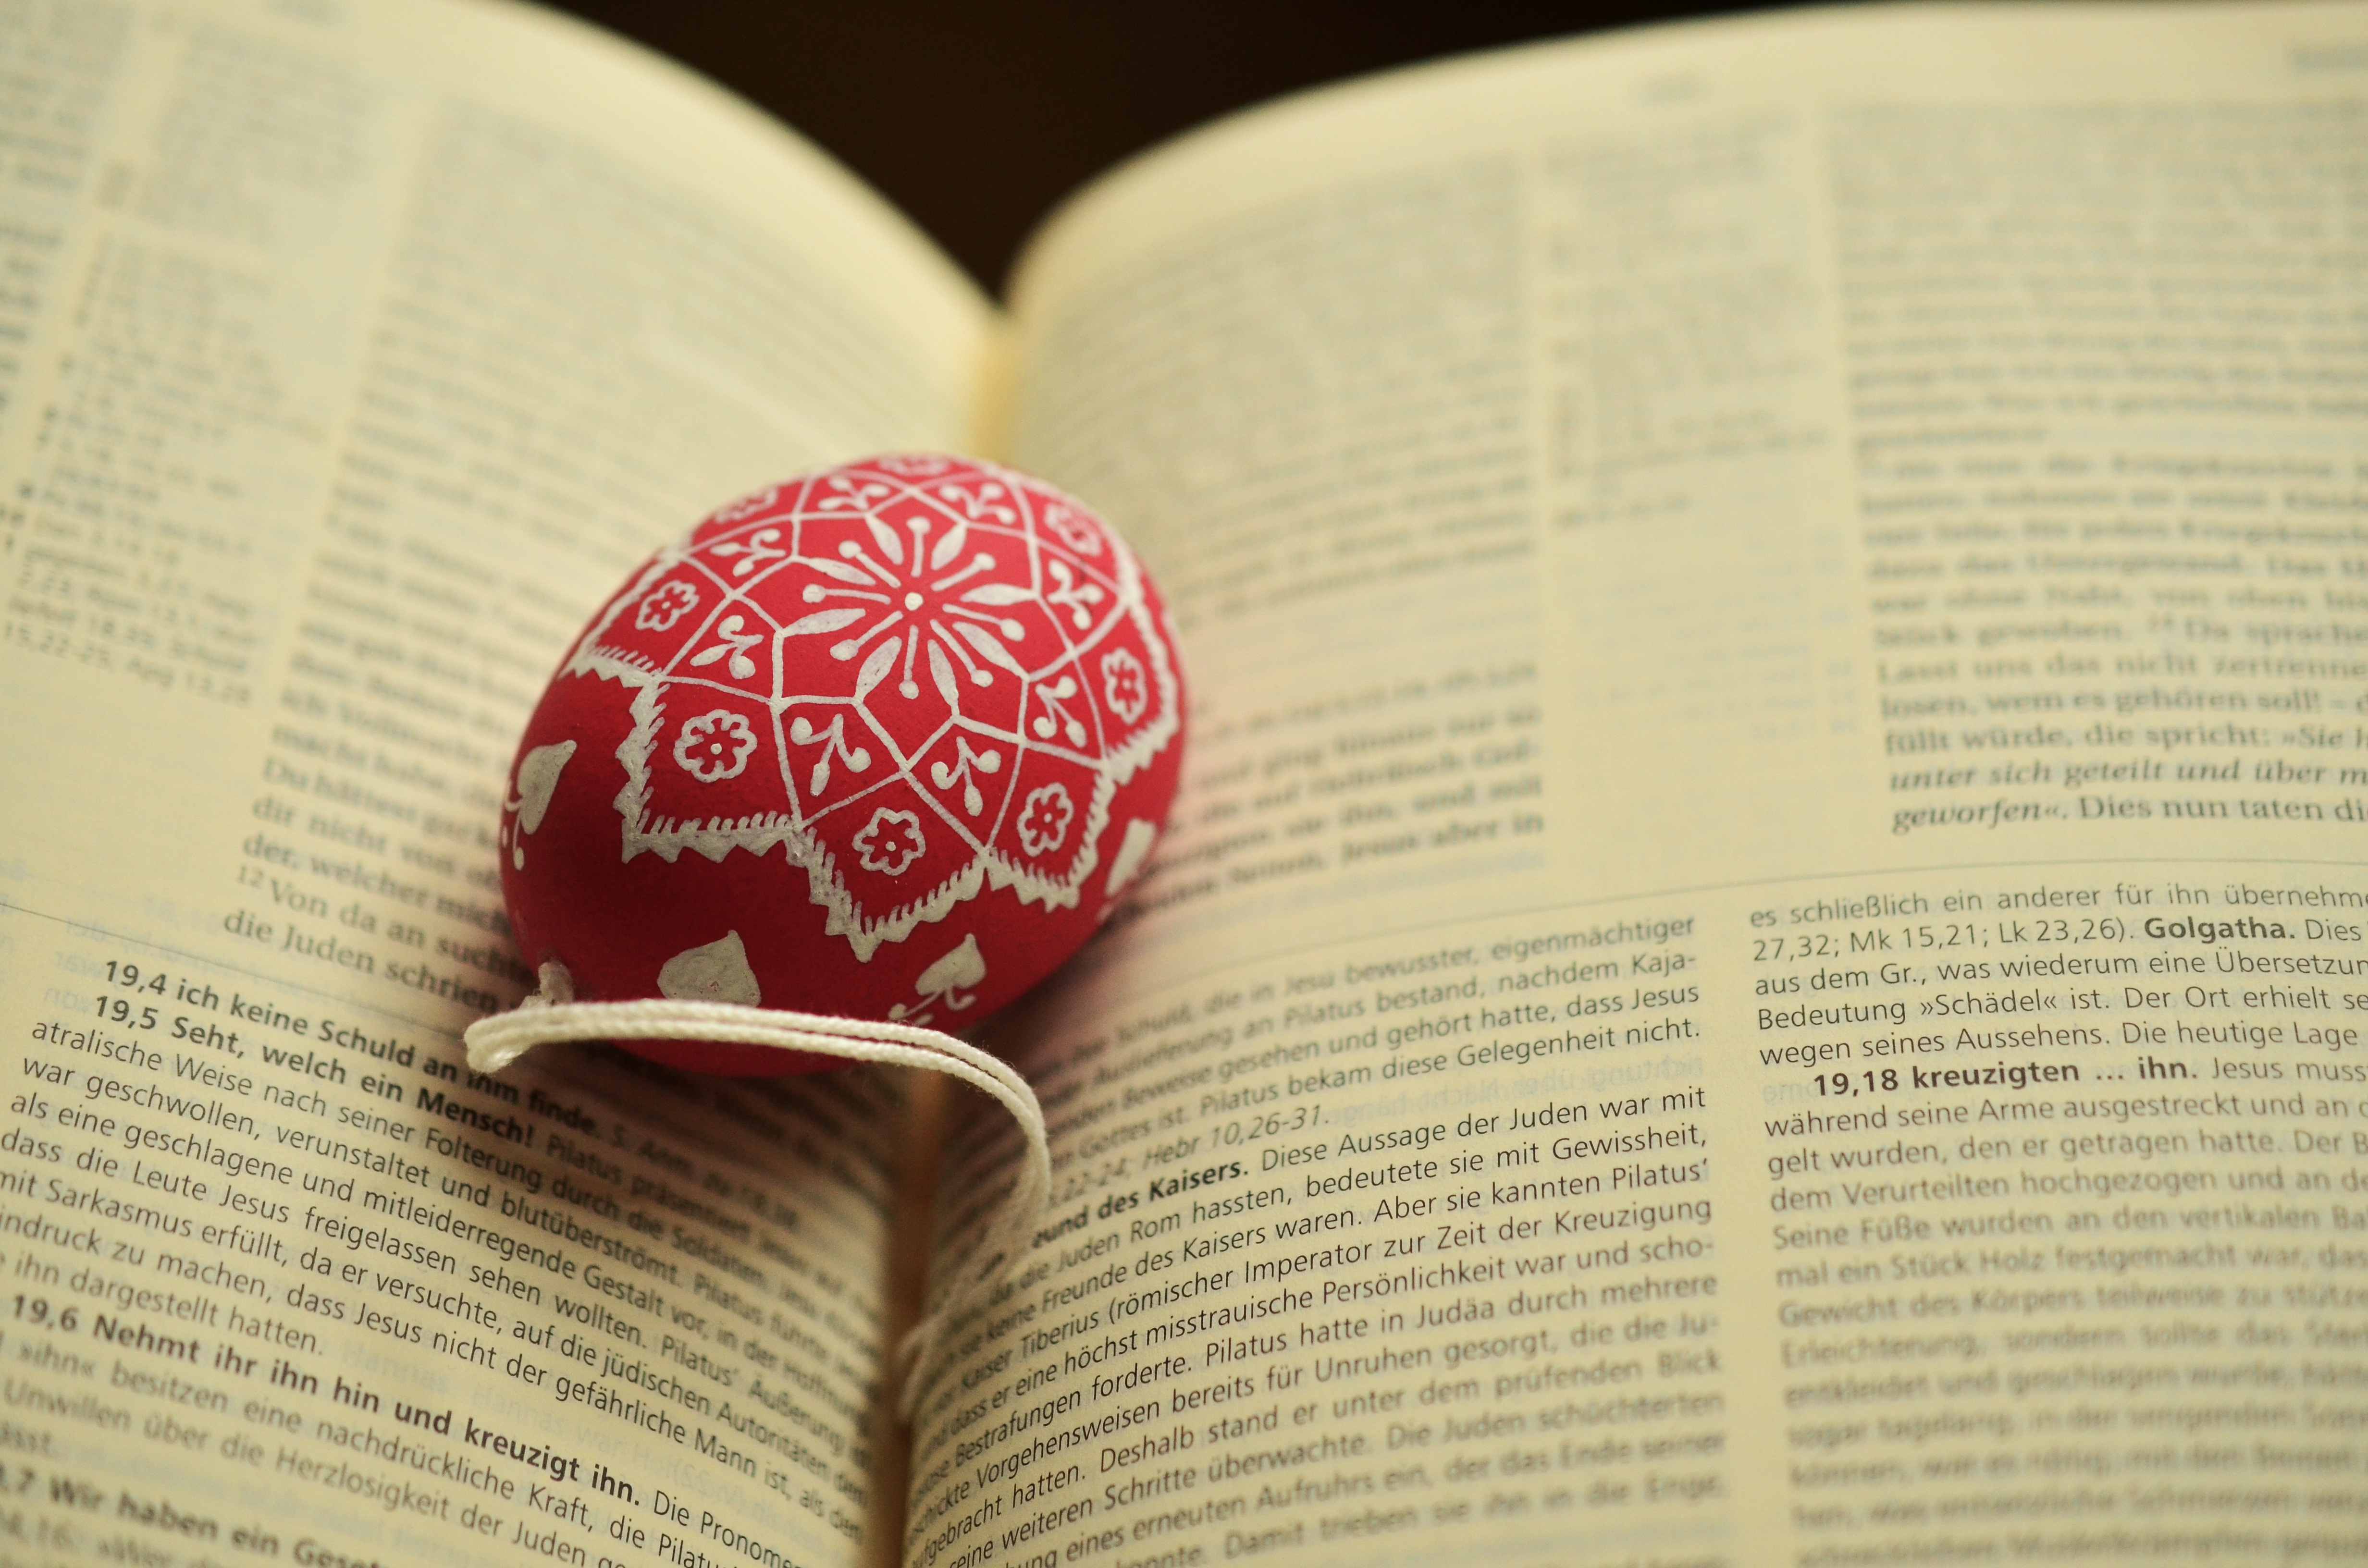
writing, pattern, red, circle, egg, bible, brand, christ, art, festival, design, text, painted, easter, organ, tradition, holy scripture, easter egg, easter egg painting, sense, christian faith